Weeds of National Significance

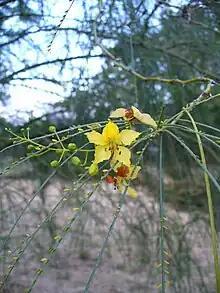
"Parkinsonia aculeata" is ranked as the worst weed in Australia.

Weeds of National Significance (WoNS) is a list of the most problematic plant species in Australia as determined by the federal government. Initially a list of 20 taxa were listed and given a rank based on invasiveness, impacts, potential for spread, and socioeconomic and environmental values. An expanded list of 32 taxa was released in April 2012.